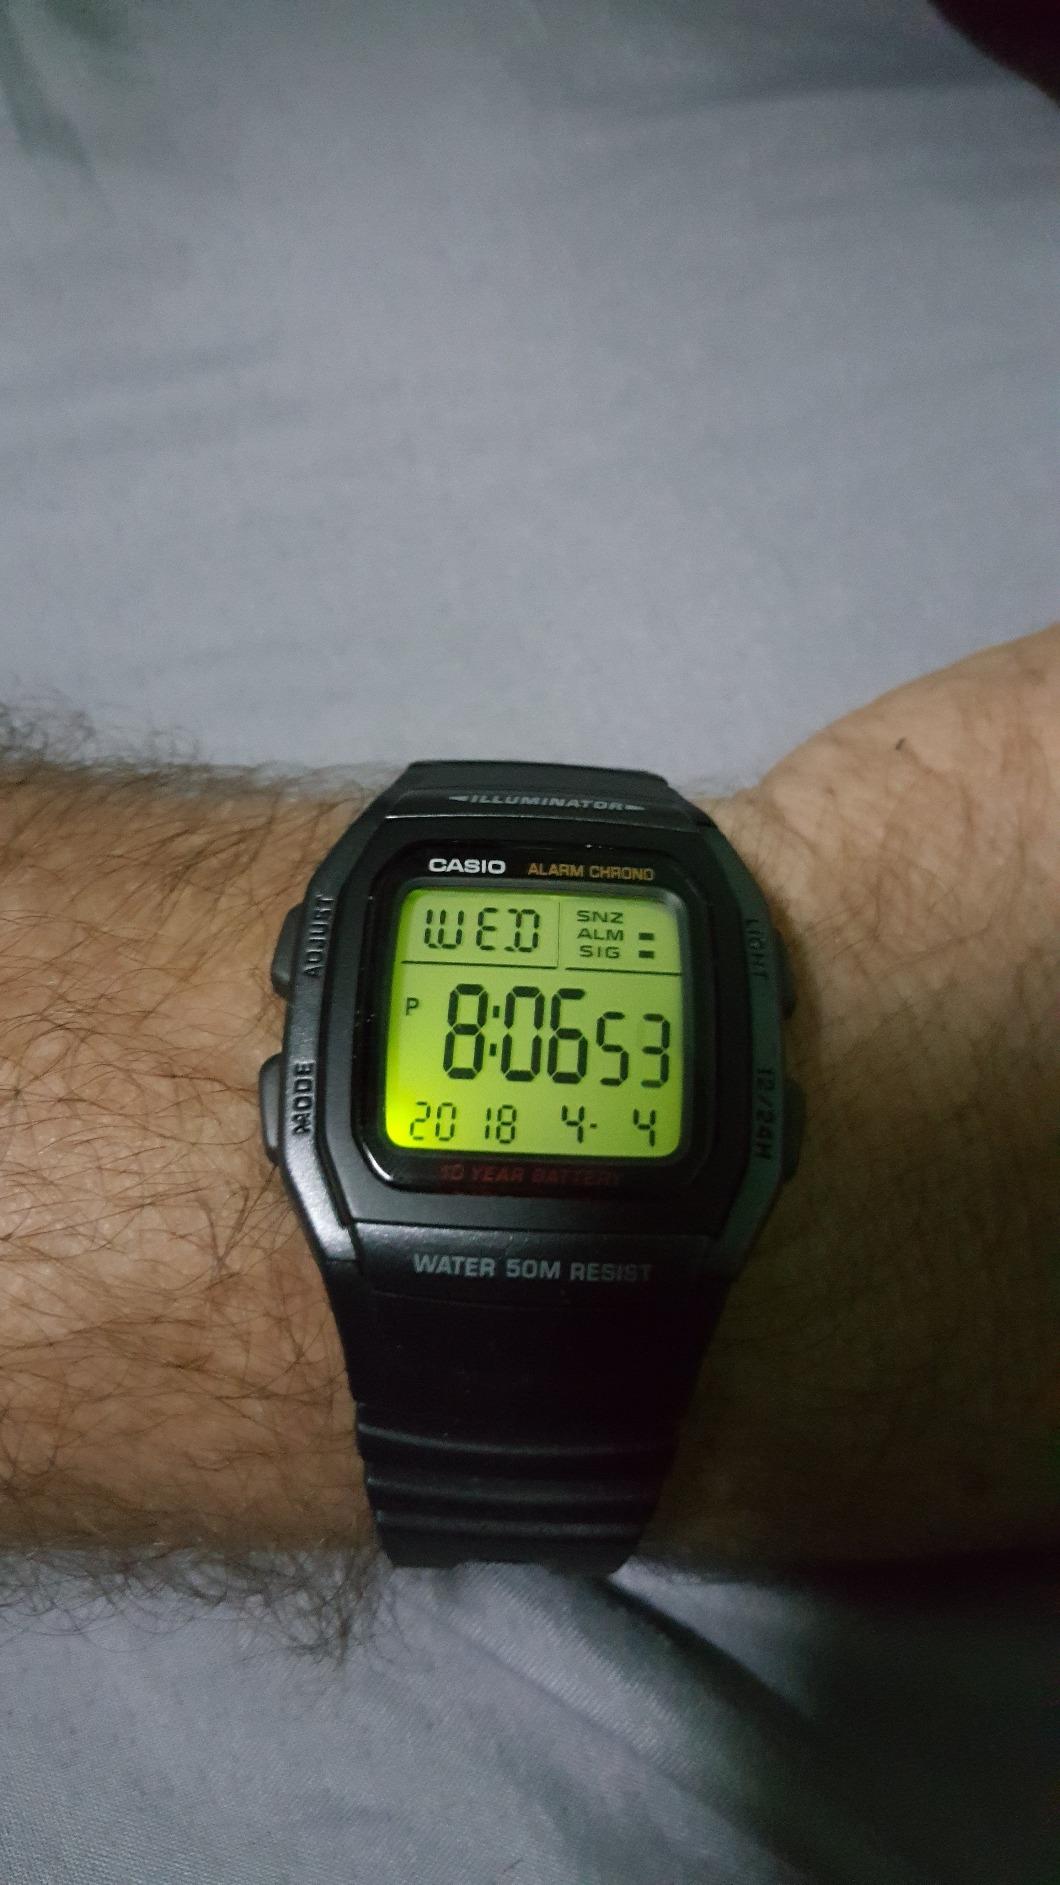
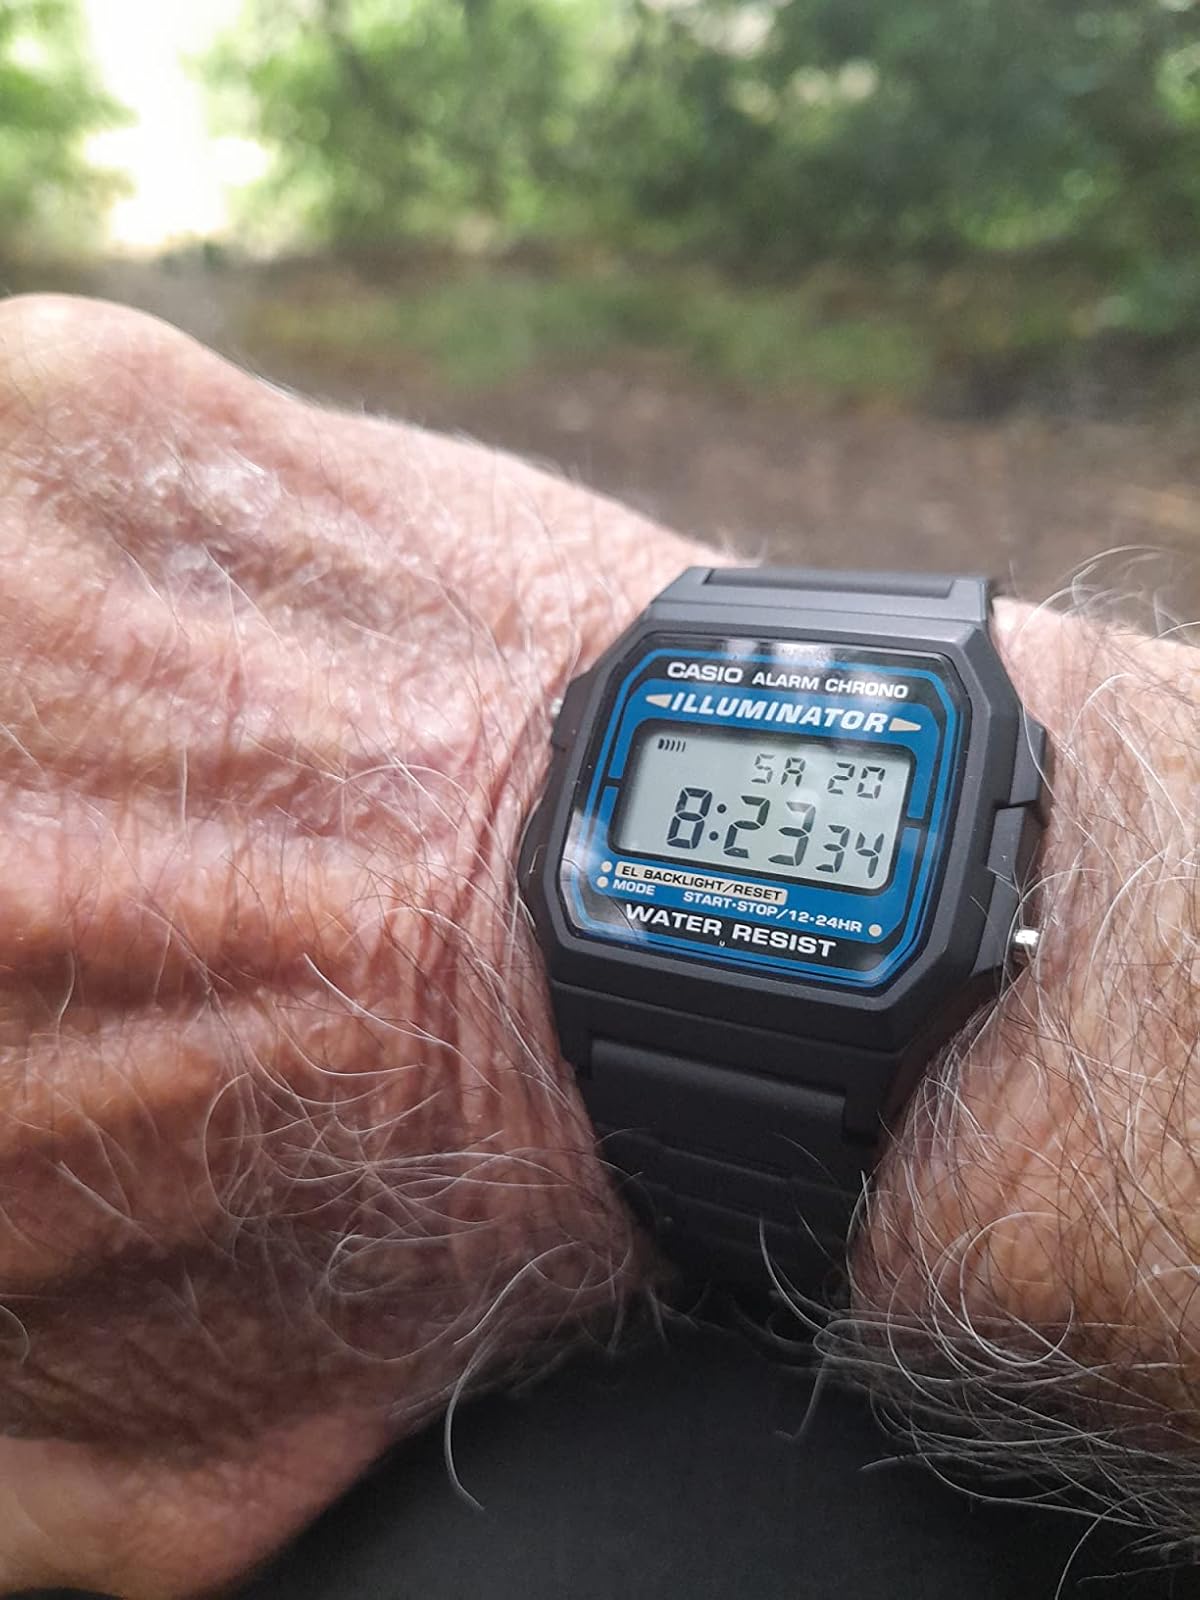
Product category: accessories_watch
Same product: no